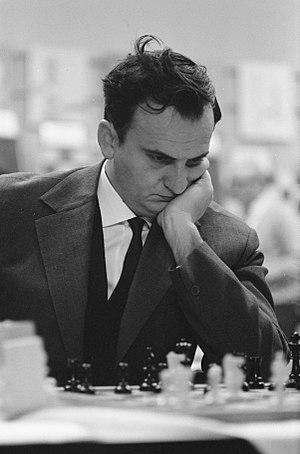
Borislav Ivkov est un grand maître serbe du jeu d'échecs. Il a été champion du monde junior en 1951. Il a remporté le championnat de Yougoslavie en 1958 et en 1972. Il a été candidat au championnat du monde d'échecs en 1965 et a joué dans quatre tournois interzonaux ensuite : en 1967, 1970, 1973 et 1979. Ivkov a représenté la Yougoslavie à 12 reprises aux olympiades d'échecs de 1956 à 1980, et six fois en championnat d'Europe par équipe. Ivkov a gagné pratiquement deux douzaines de tournoi de haut niveau dans sa carrière. Parmi ses succès remarquables on trouve Mar del Plata 1955, Buenos Aires 1955, Beverwijk 1961, Zagreb 1965, Sarajevo 1967, Amsterdam 1974, et Moscou 1999. Pendant plus de 15 ans, à partir du milieu des années 1950, il a été le 2ᵉ joueur yougoslave, après Svetozar Gligorić. Il reste actif en tournoi jusqu'à l'âge de 73 ans, où il participe à l'Open du Canada 2007.